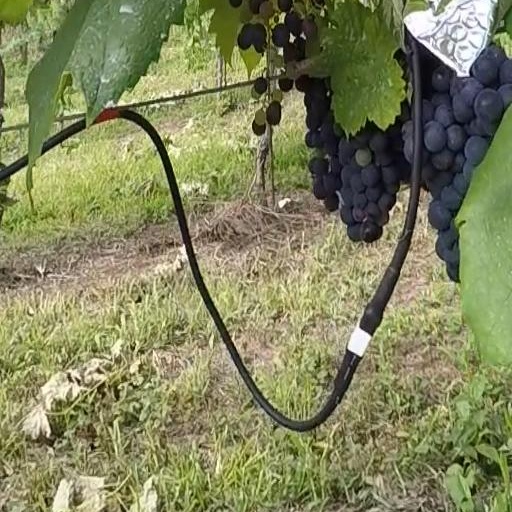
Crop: grape